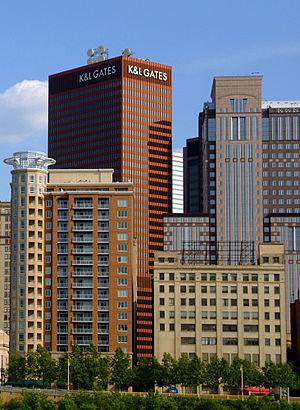
La liste des plus hauts gratte-ciel de Pittsburgh est une liste qui donne le rang de chaque gratte-ciel de la ville de Pittsburgh, en Pennsylvanie. Le plus haut bâtiment de Pittsburgh est le U.S. Steel Tower avec 64 étages et mesure 256 mètres. Ce gratte-ciel fut terminé en 1970. Aussi, il est le quatrième plus haut bâtiment de la Pennsylvanie et la 35ᵉ plus haute structure des États-Unis. La deuxième plus haute tour de la ville est le BNY Mellon Center qui mesure 221 mètres de haut. Onze des vingt plus hauts gratte-ciel de Pennsylvanie sont localisés à Pittsburgh.